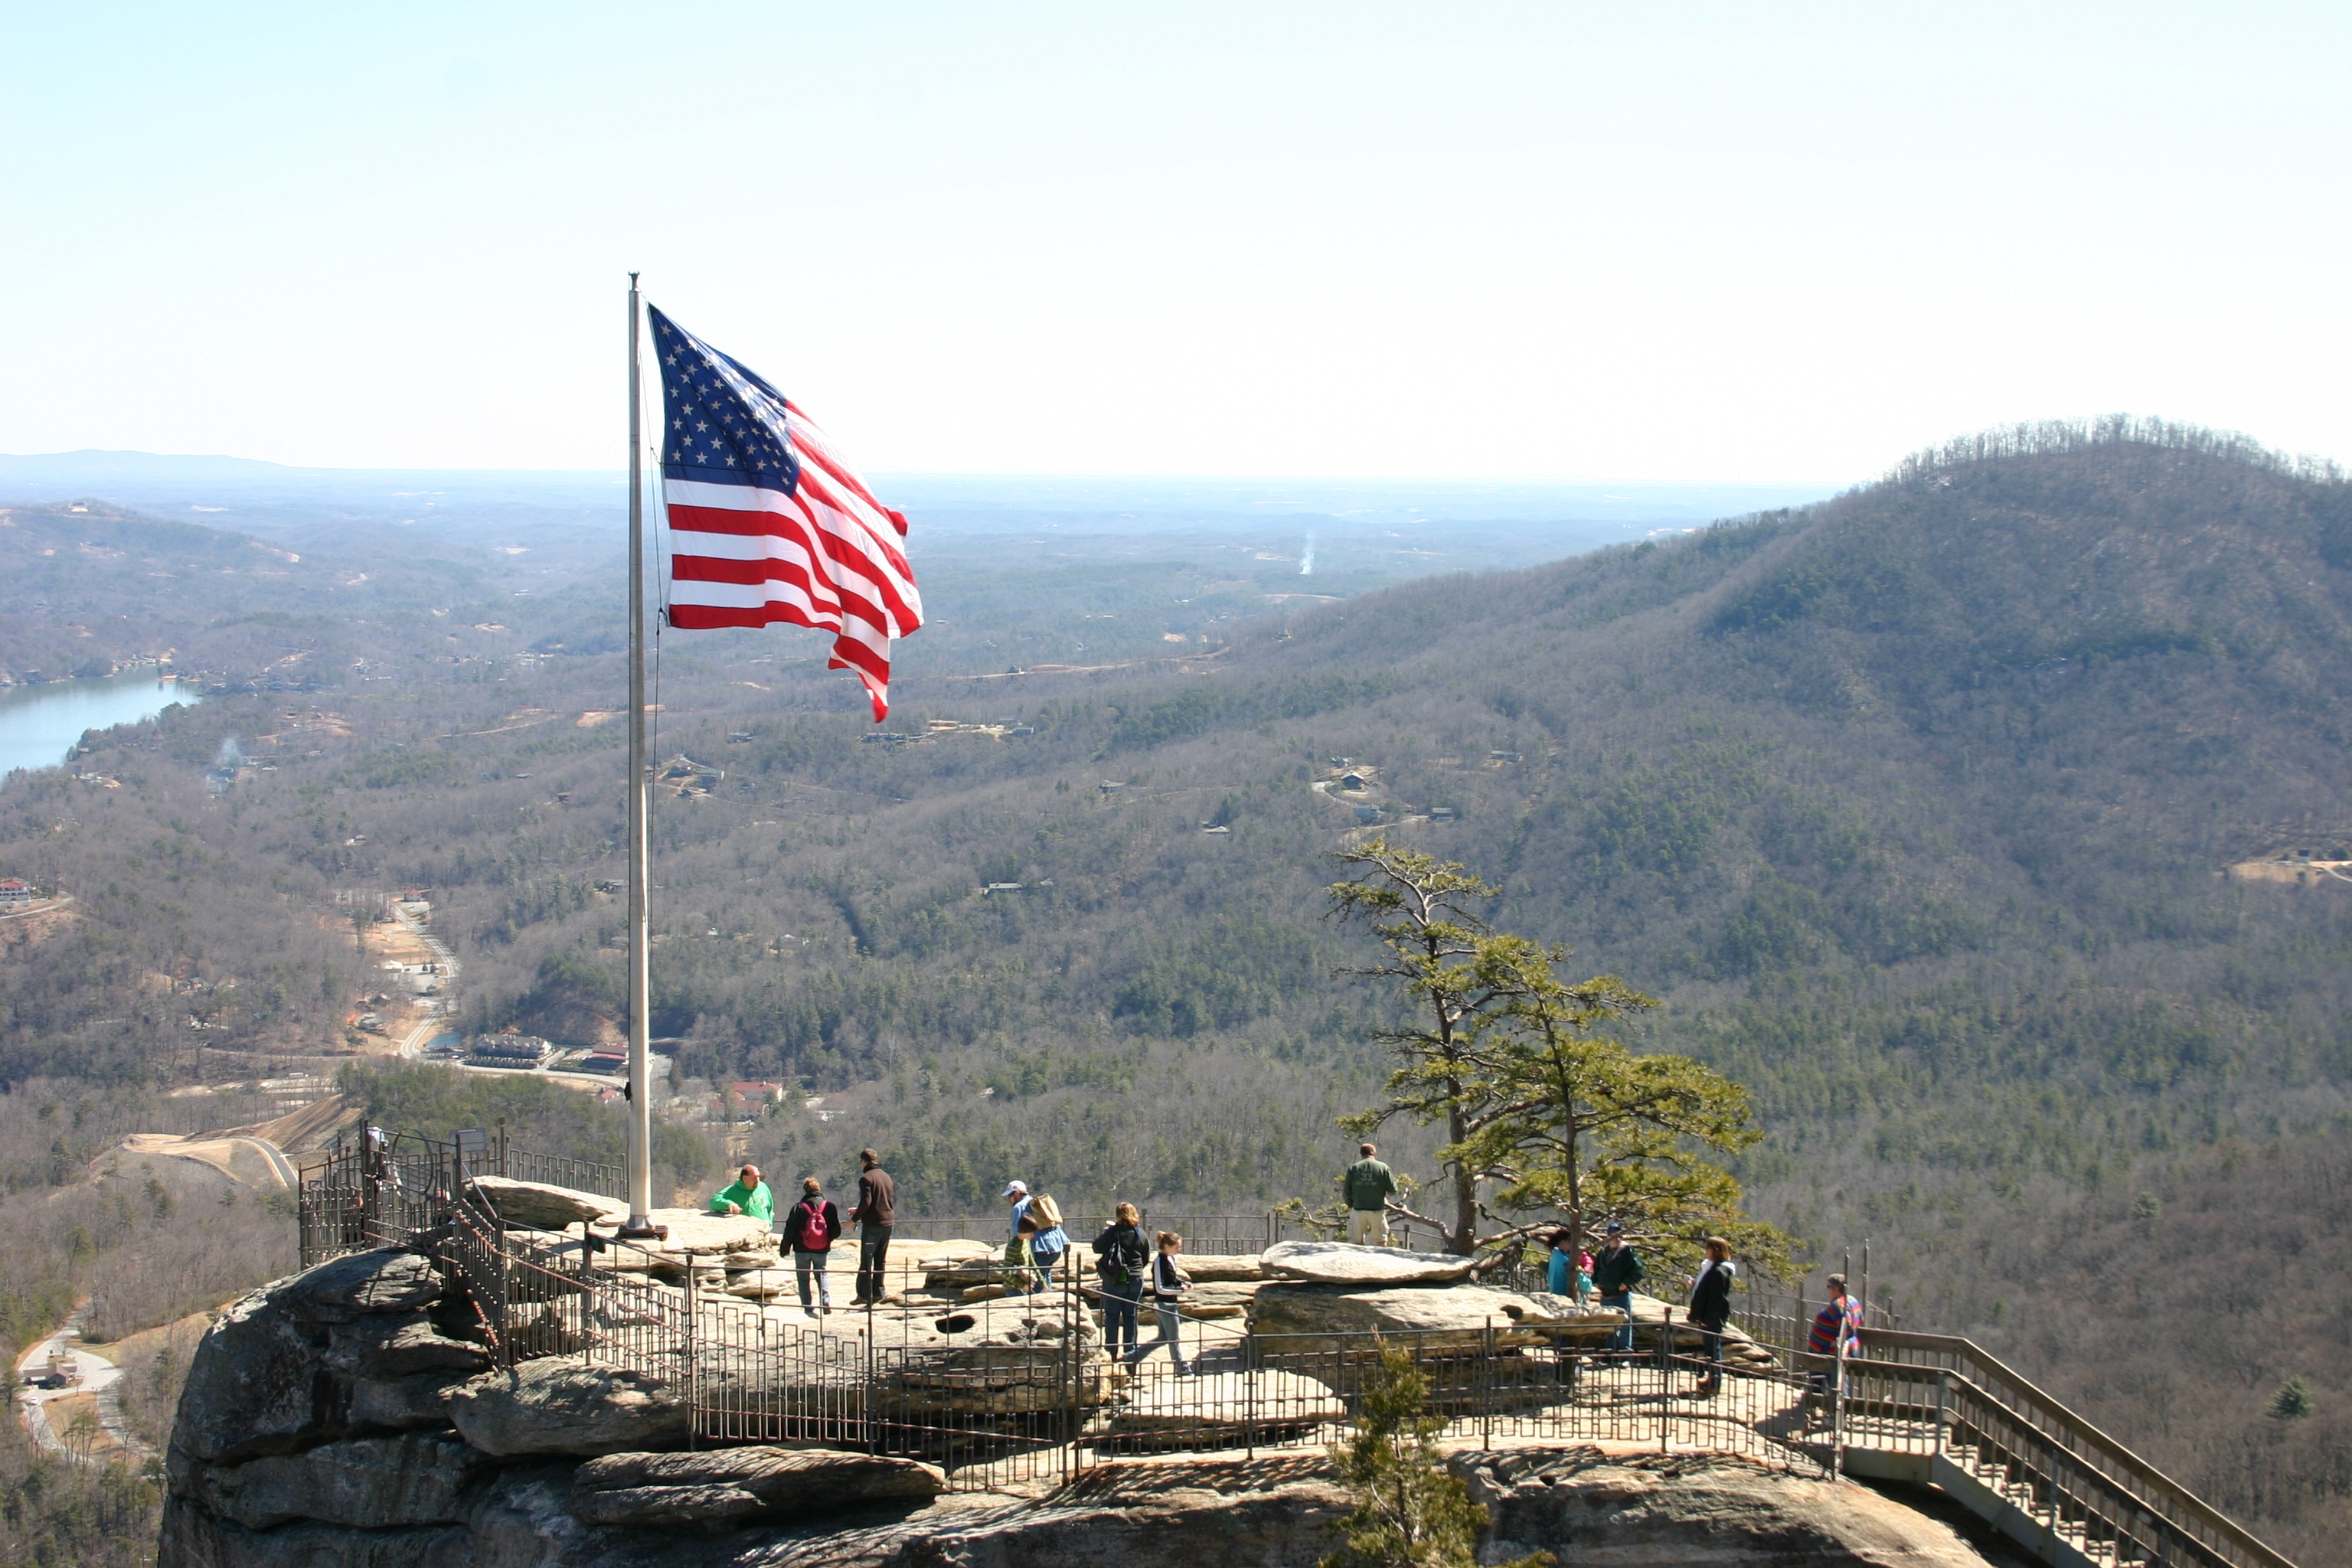
mountain, transport, vehicle, flag, chimney rock